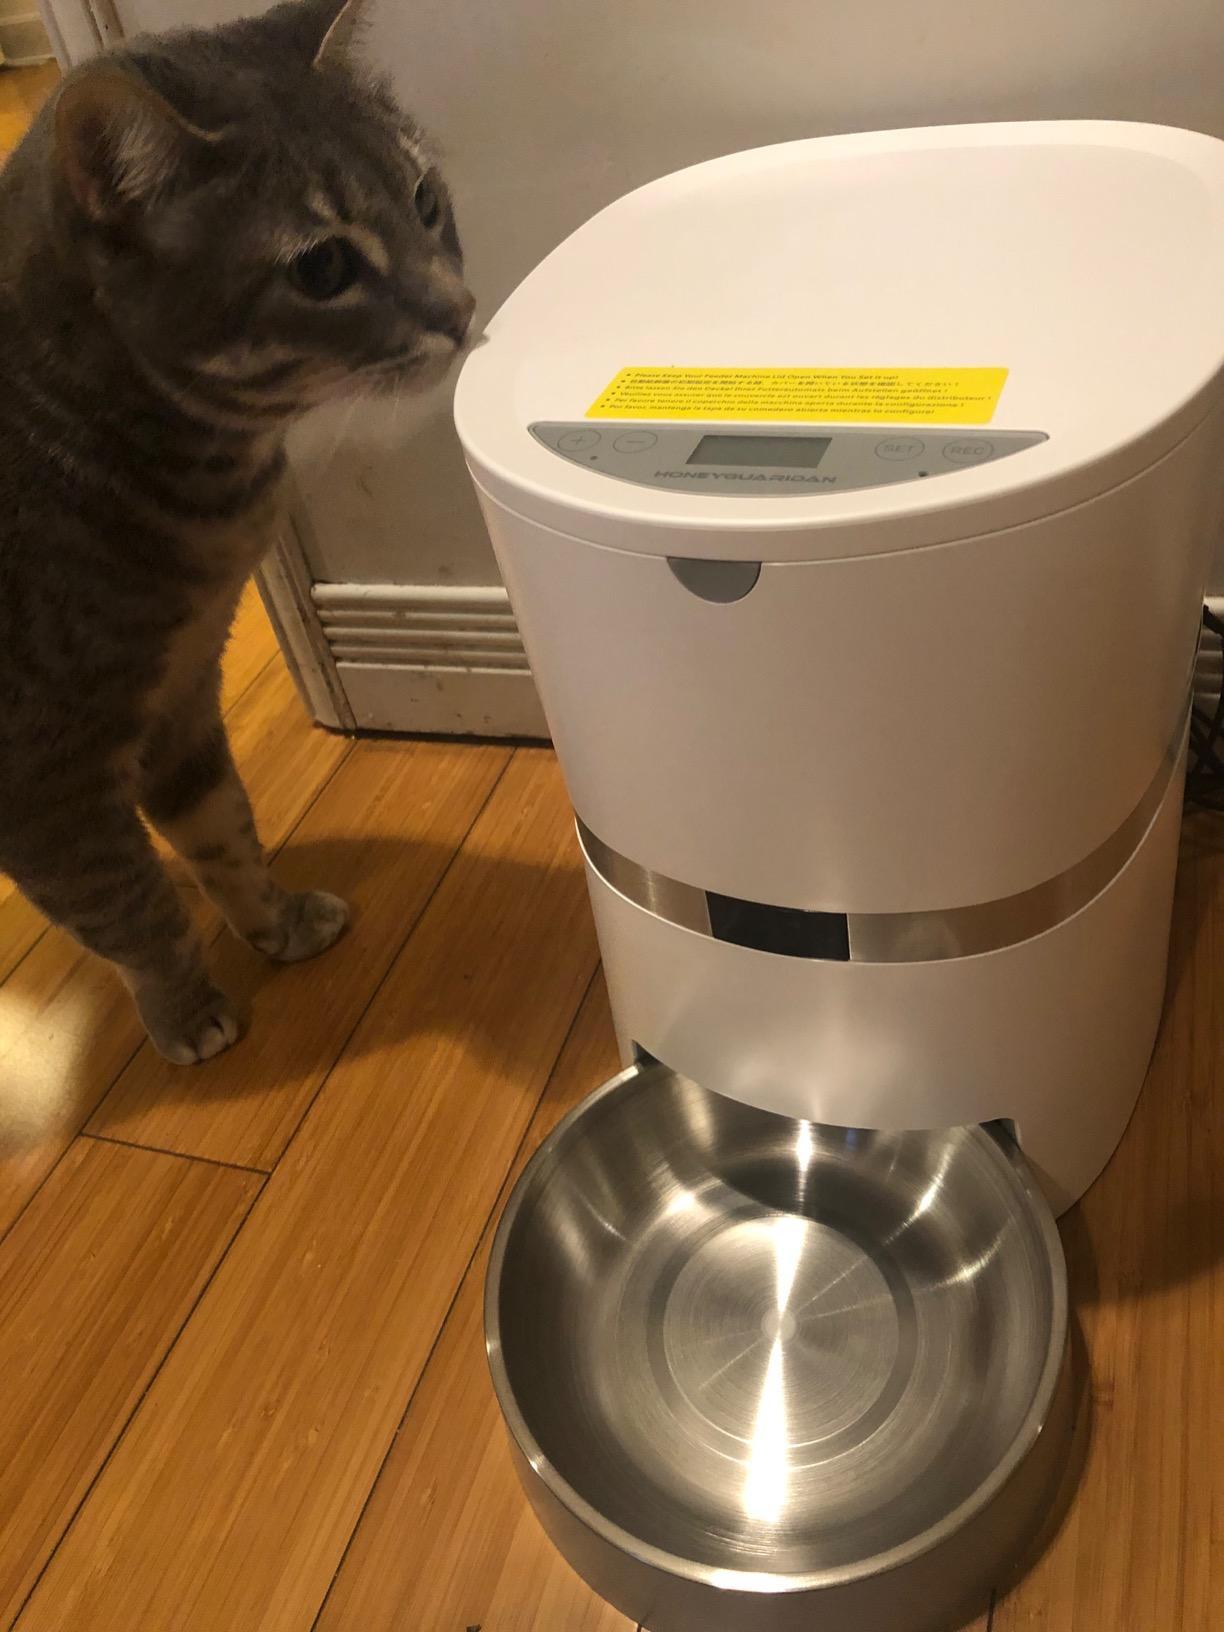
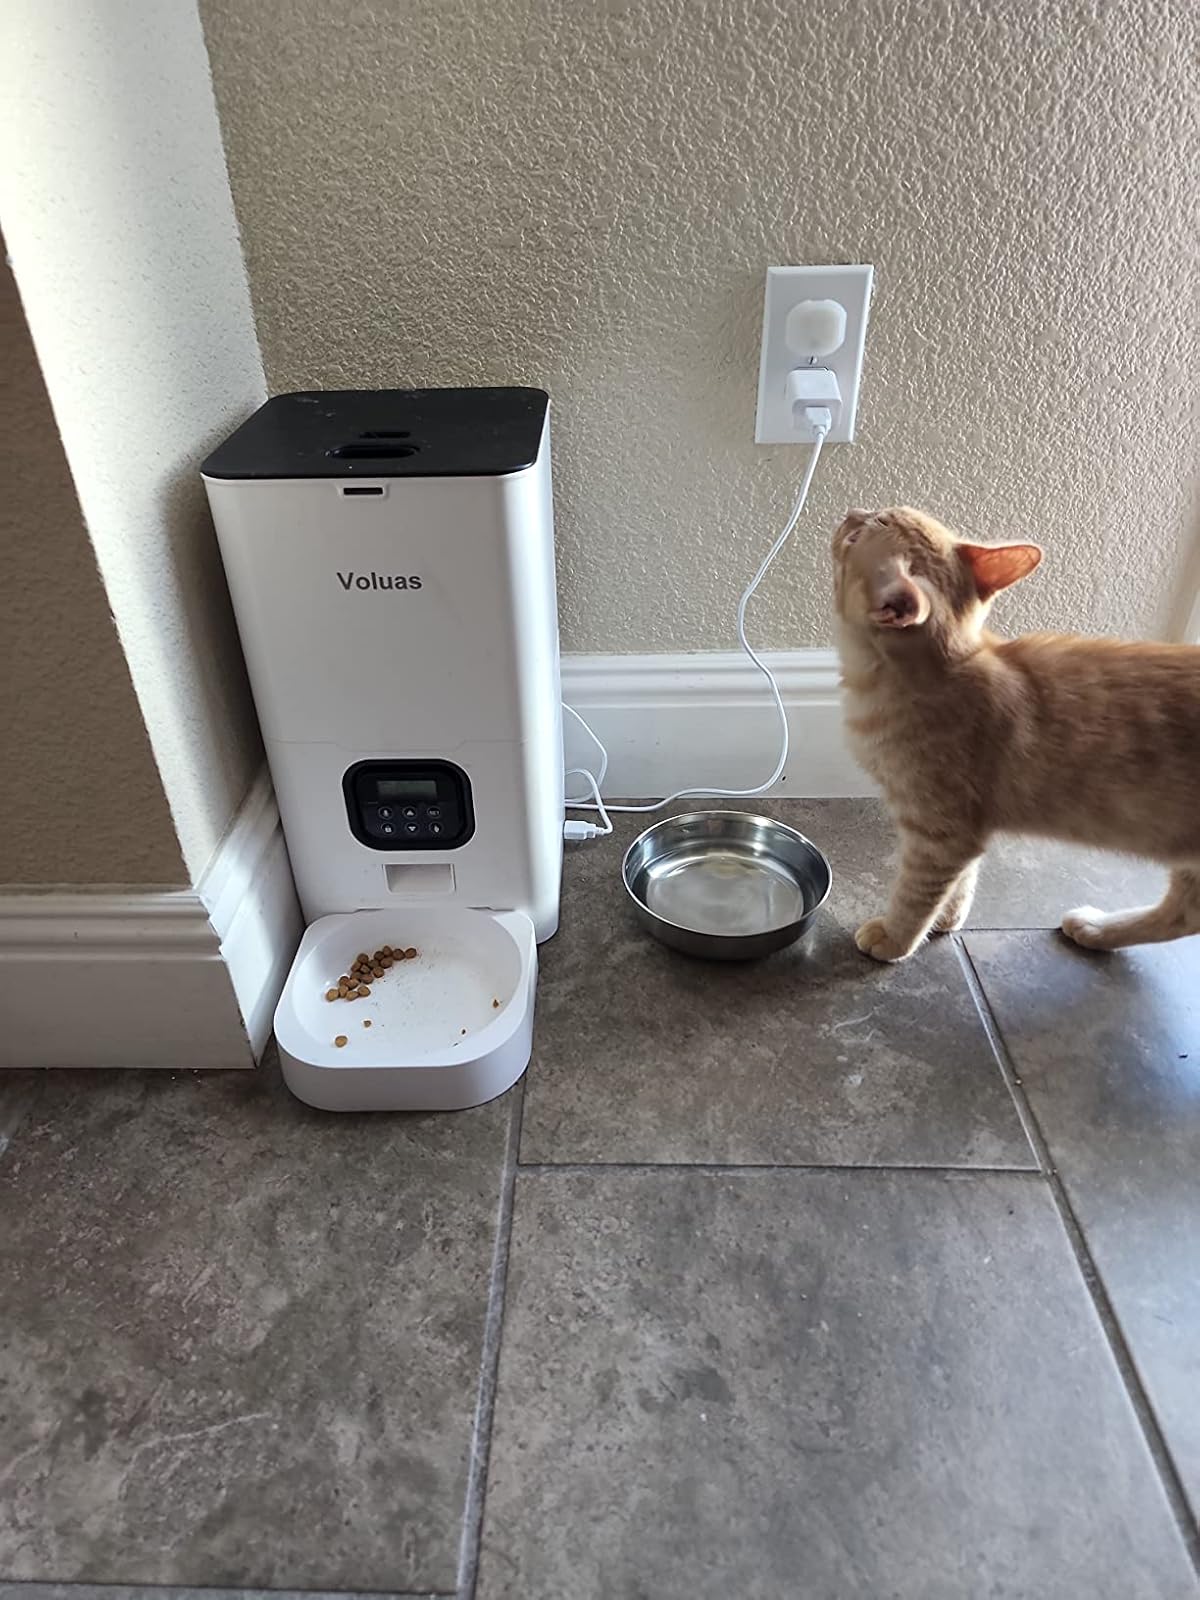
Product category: items_feeder
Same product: no